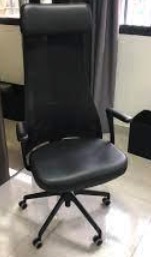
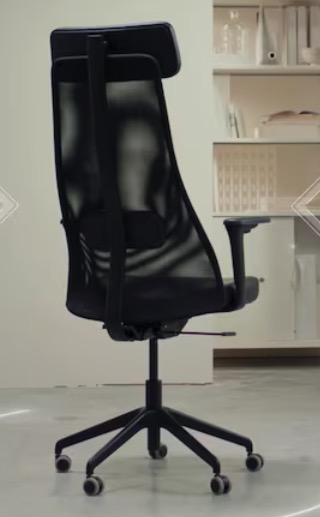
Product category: items_chair
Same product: yes